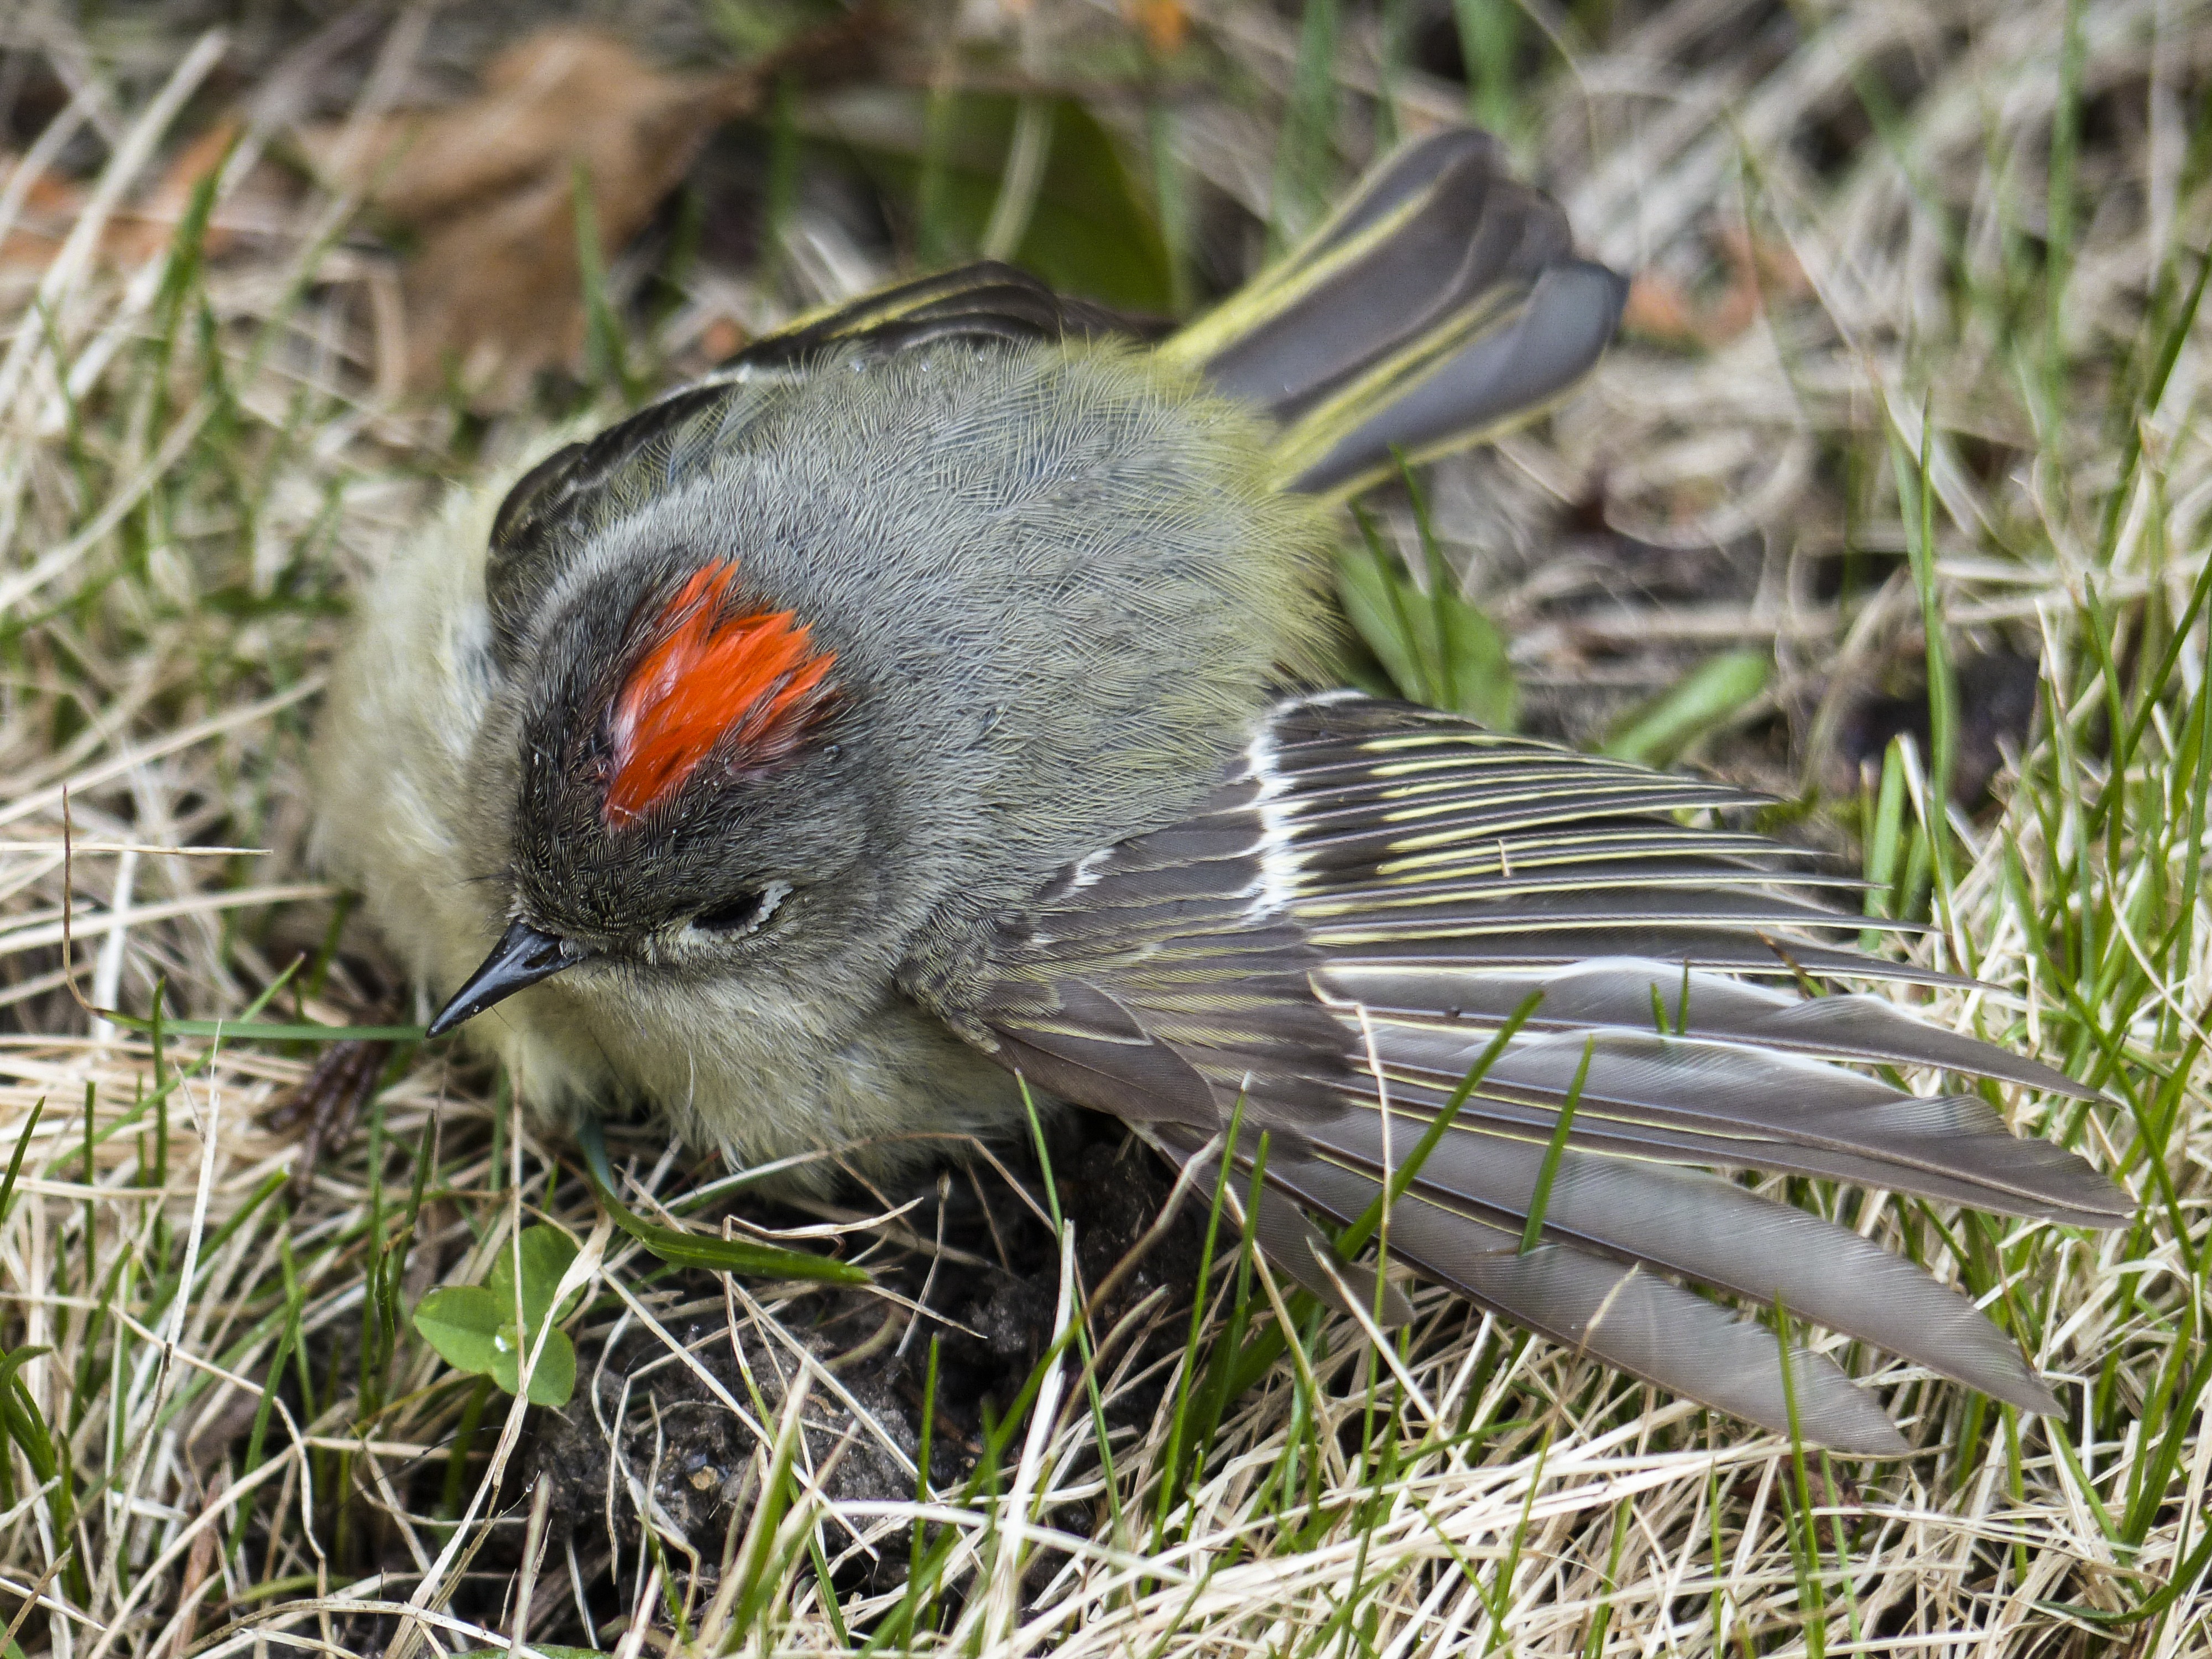
nature, grass, bird, animal, wildlife, beak, fauna, close up, vertebrate, sparrow, feathered, finch, old world flycatcher, perching bird, chipping sparrow, spizella passerina